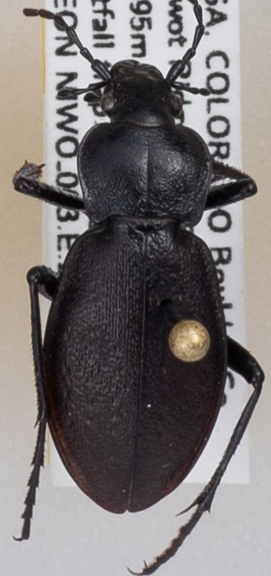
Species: Carabus taedatus
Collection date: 2019-08-27
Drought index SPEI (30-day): -1.028
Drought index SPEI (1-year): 0.27
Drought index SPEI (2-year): -0.39